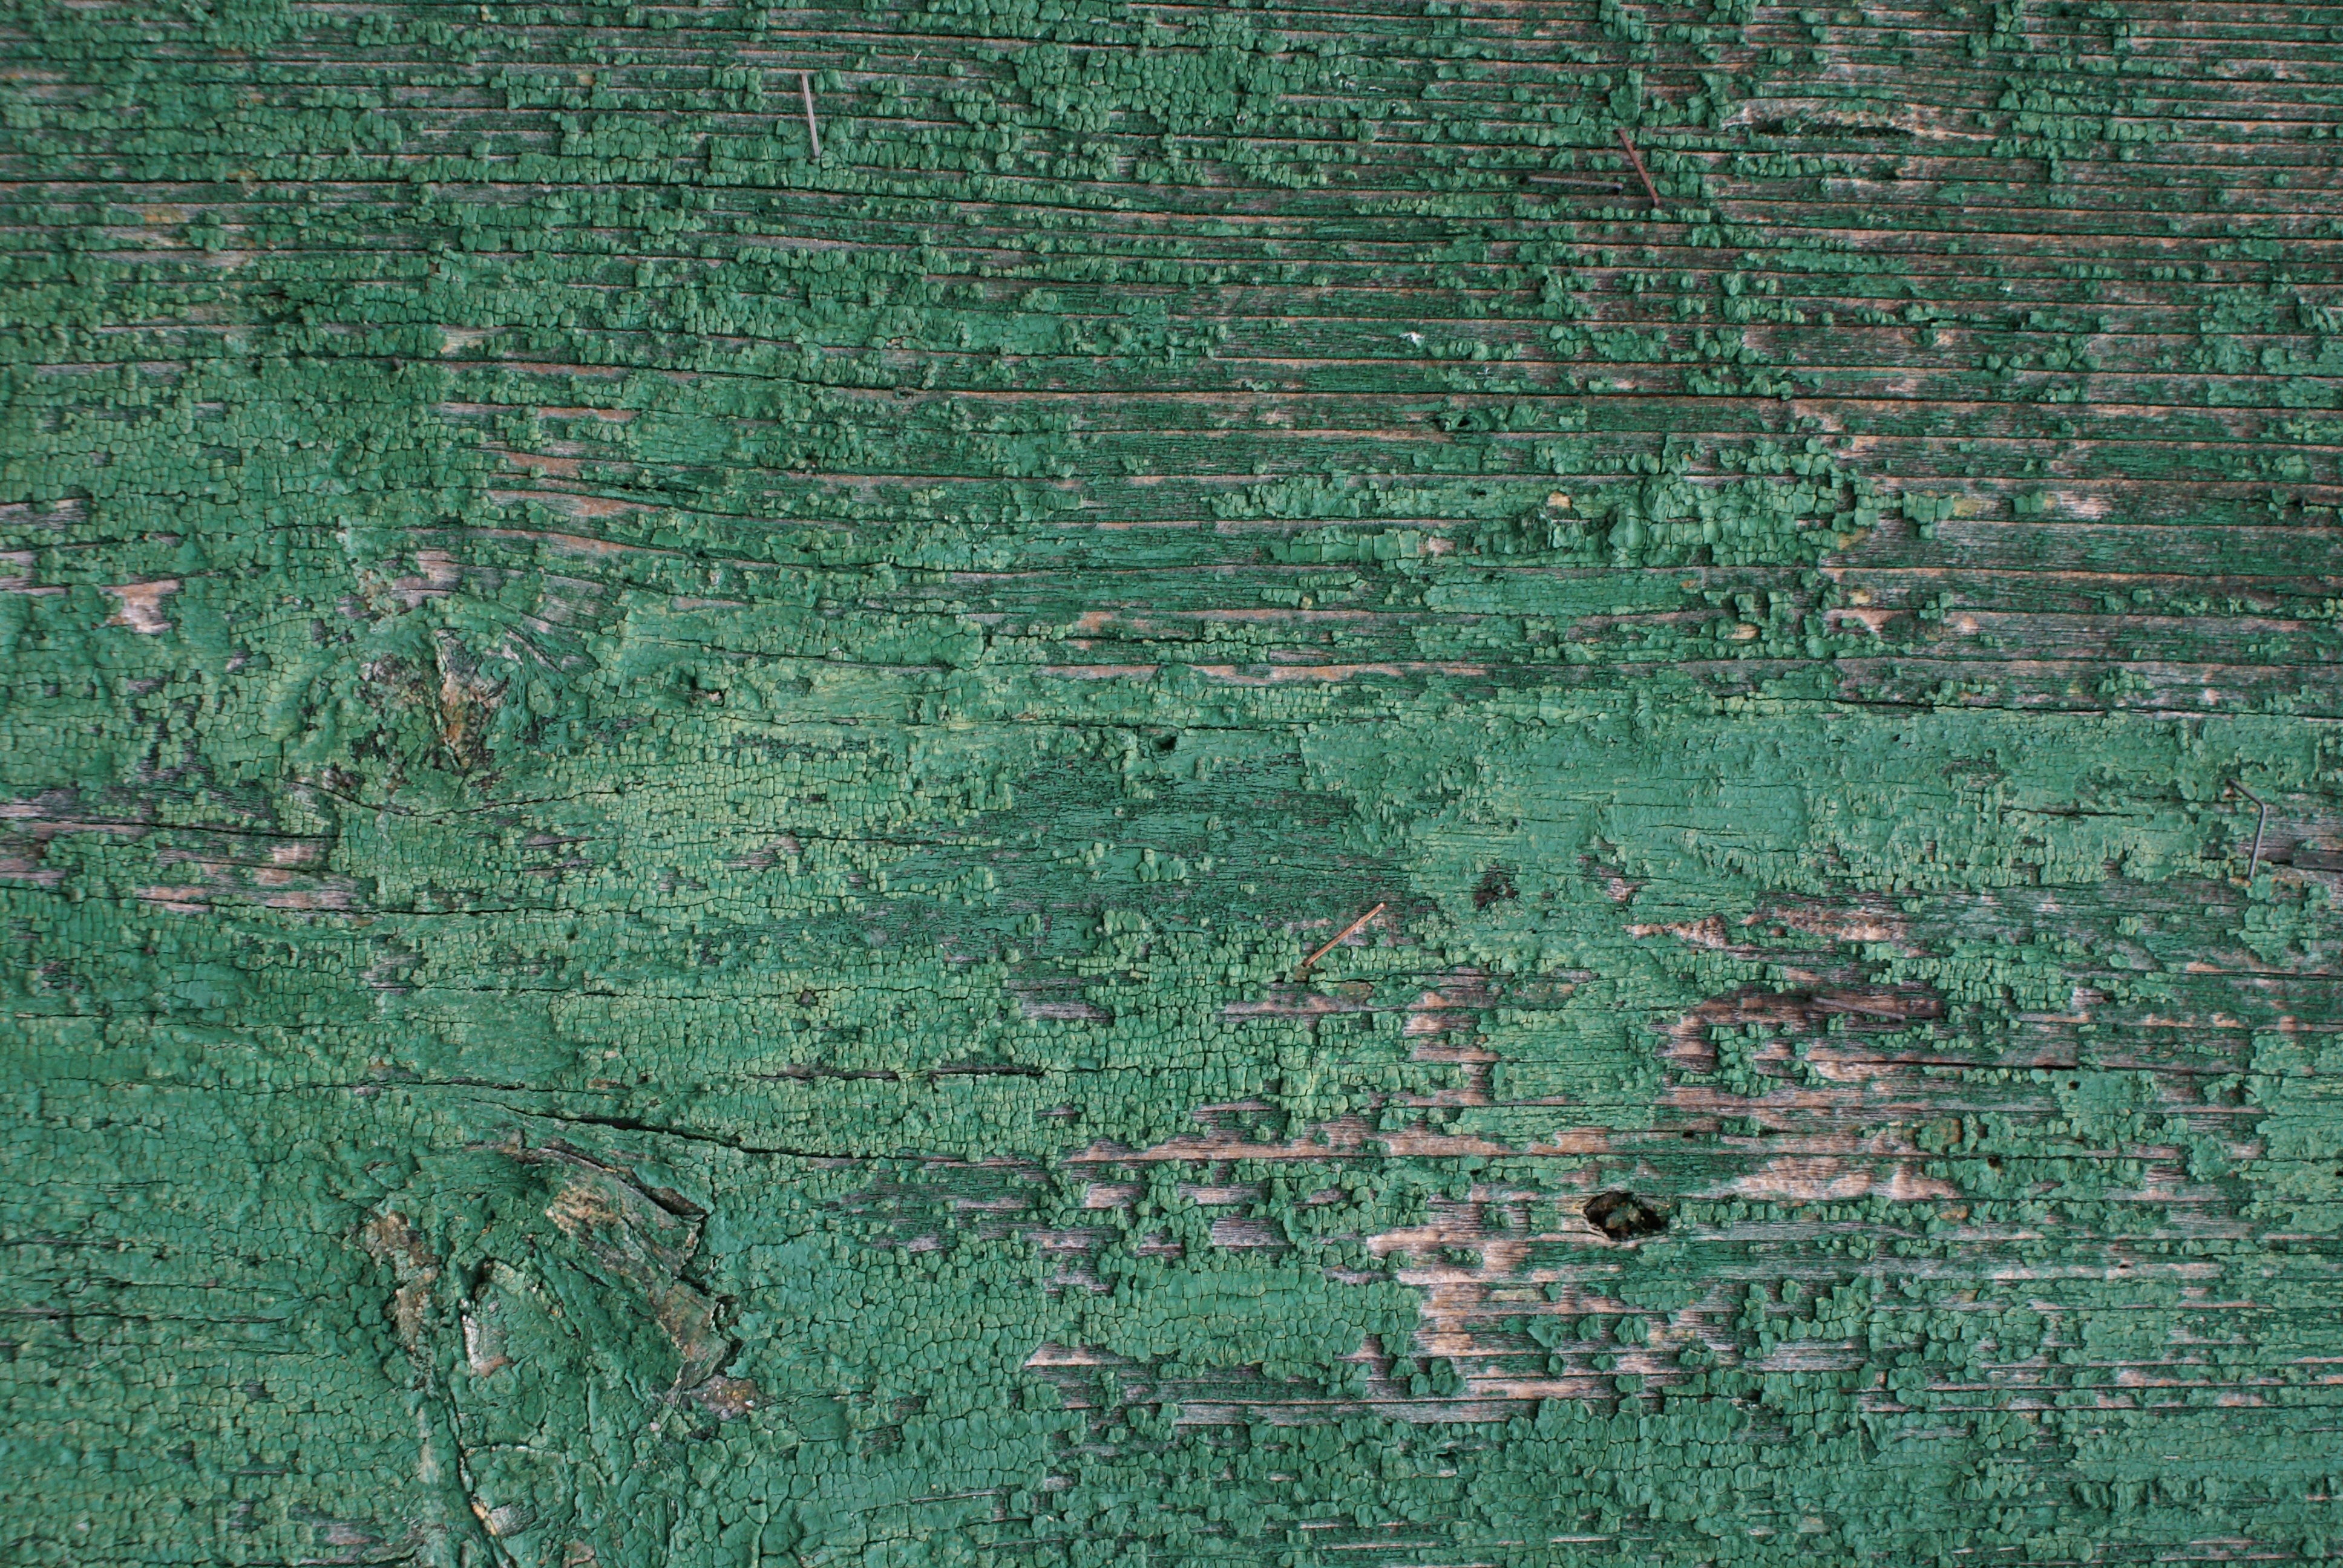
structure, wood, antique, texture, wall, asphalt, pattern, line, green, soil, terrain, map, flooring, road surface